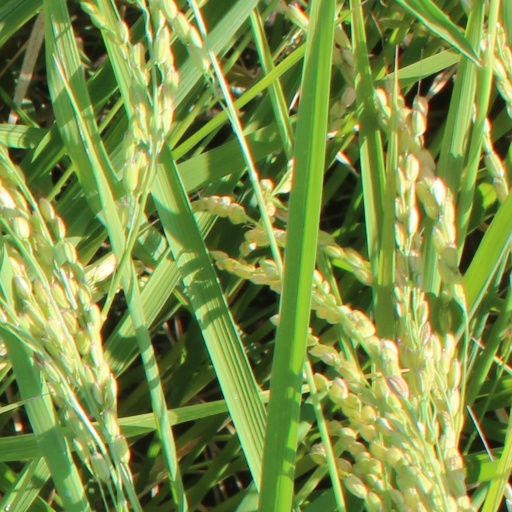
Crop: rice